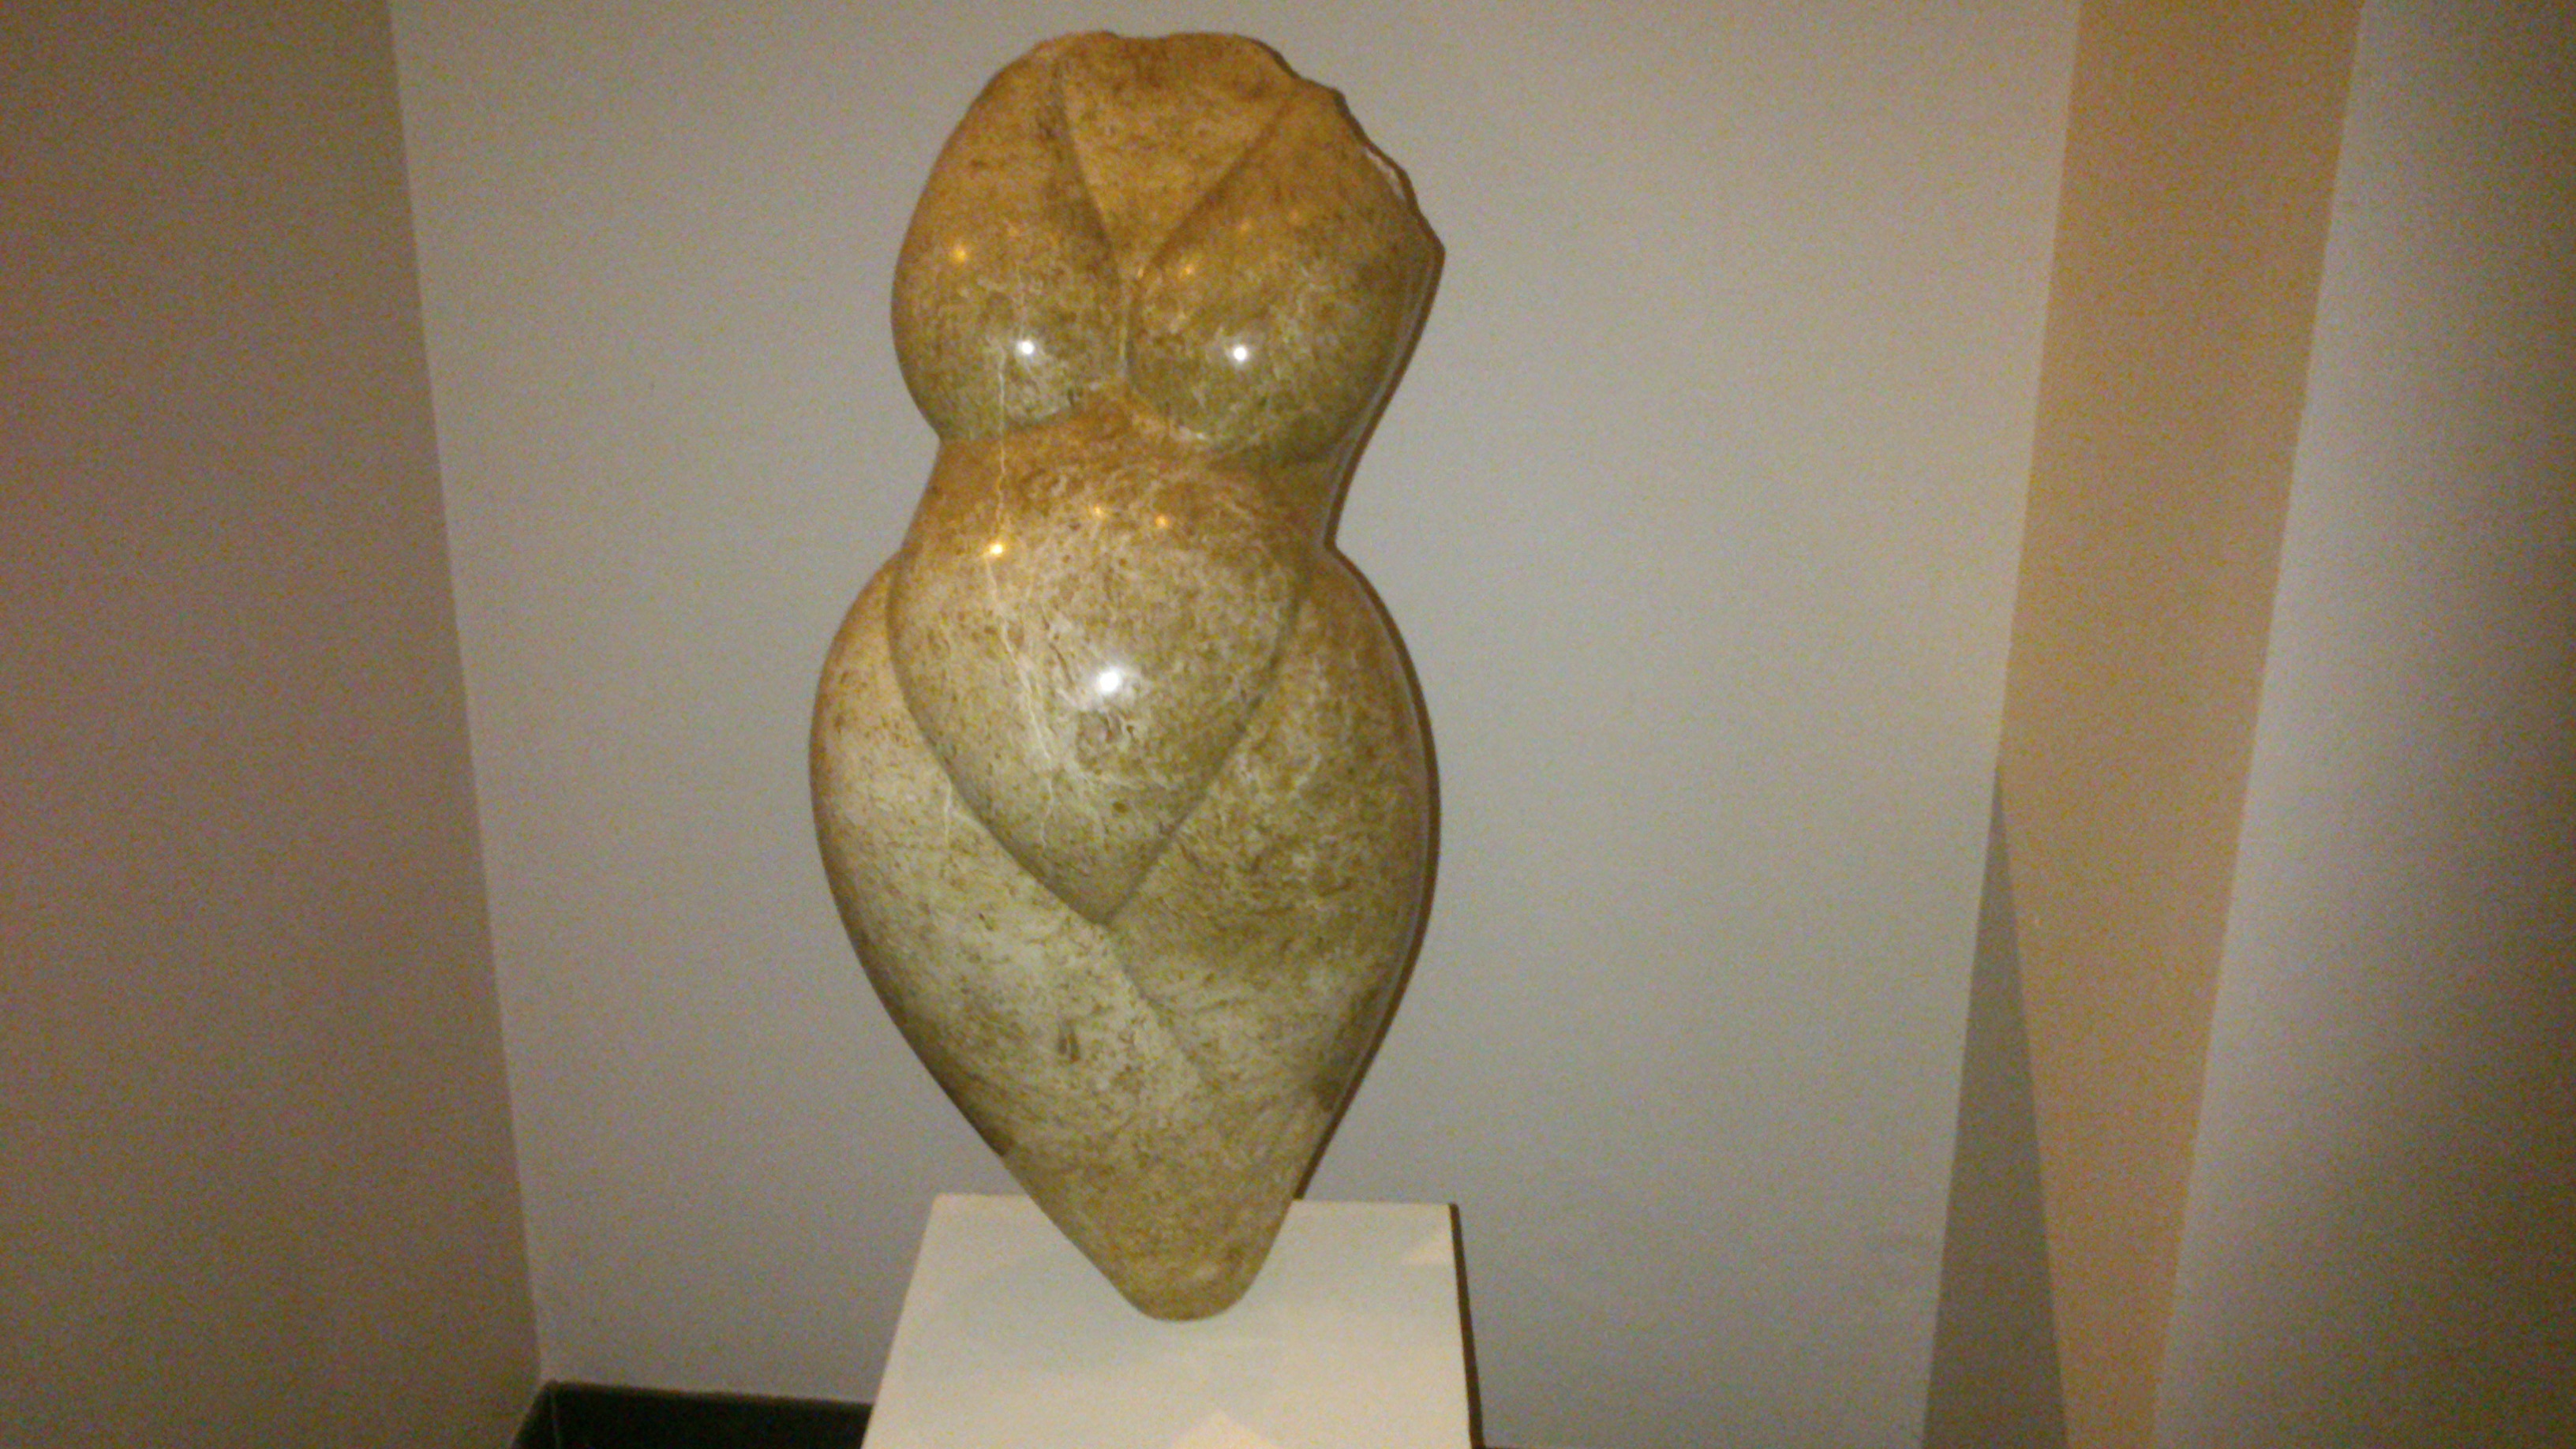
stone, monument, statue, sculpture, art, carving, stone carving, ancient history